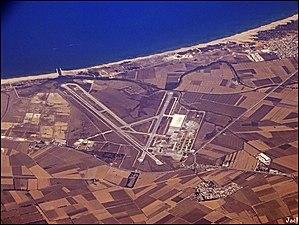
L'aéroport d'Annaba - Rabah-Bitat est un aéroport international algérien, situé à neuf kilomètres au sud de la ville d'Annaba. L’aéroport a porté à l’origine le nom de Bône-les-Salines.